Henry Ford

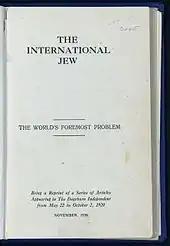
The Ford publication "The International Jew, the World's Foremost Problem". Articles from "The Dearborn Independent", 1920

Like other automobile companies, Ford entered the aviation business during World War I, building Liberty engines. After the war, it returned to auto manufacturing until 1925, when Ford acquired the Stout Metal Airplane Company.